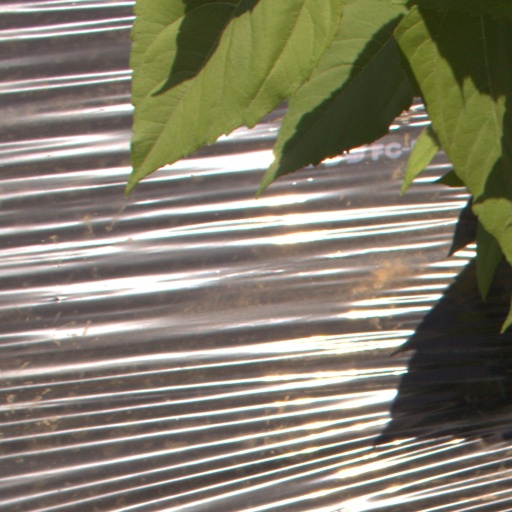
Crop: Jerusalem artichoke